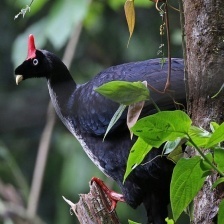
Species: HORNED GUAN
Scientific name: OREOPHASIS DERBIANUS